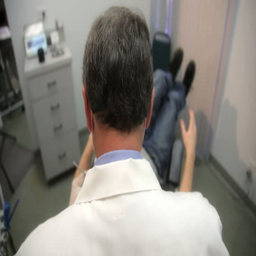
view looking over the shoulder of dentist working on his patient